Suburbs of Canberra

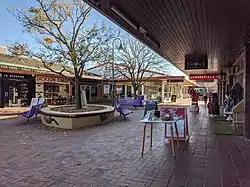
Dickson Centre is one of the largest group centres in Canberra.

Group centres are commercial and community centres smaller than town centres but larger than local shops which are designed to serve a "group" of suburbs – typically about four or five. A typical group centre contains such local commercial facilities such as a supermarket, a petrol station, specialty stores such as a pharmacy, hairdresser, butcher, baker, deli, health food store, betting agency and medical centre. Some larger group centres may also contain banks, a few restaurants and fast food outlets. They will typically also contain recreational and social facilities such as a swimming pool, church, and a tavern or club. These are intended to provide "weekly shopping" type services to the residents of adjoining suburbs.